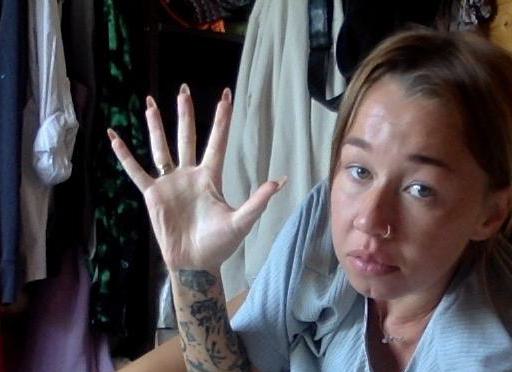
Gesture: palm